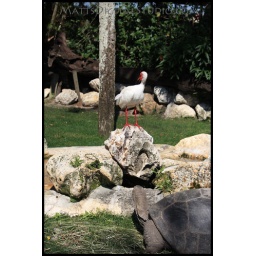
This tortoise &amp;quot;walked&amp;quot; over and just sat and stared at the bird like he was waiting...for something.